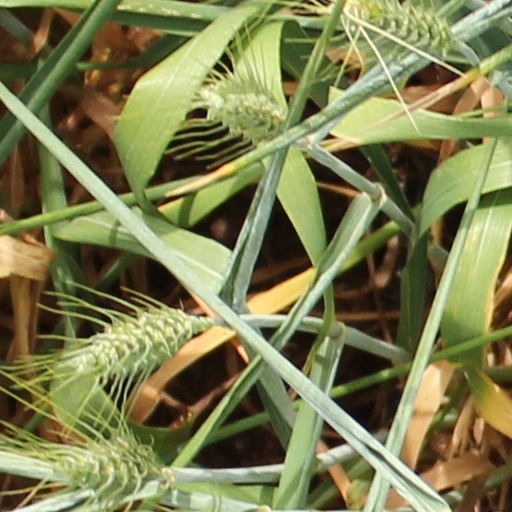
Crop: wheat